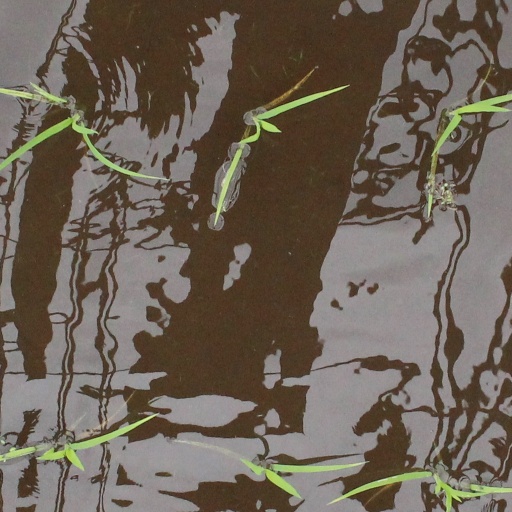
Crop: rice